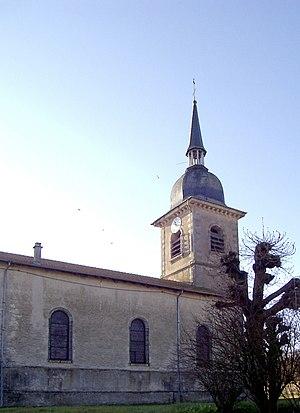
L'église de la Nativité-de-la-Vierge à Xirocourt
Xirocourt est une commune française située dans le département de Meurthe-et-Moselle en région Grand Est, à environ 35 km au sud de Nancy, dans un terroir appelé Saintois au pied de la colline de Sion-Vaudémont.